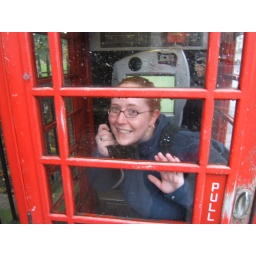
Me in a telephone box outside Hyde Park